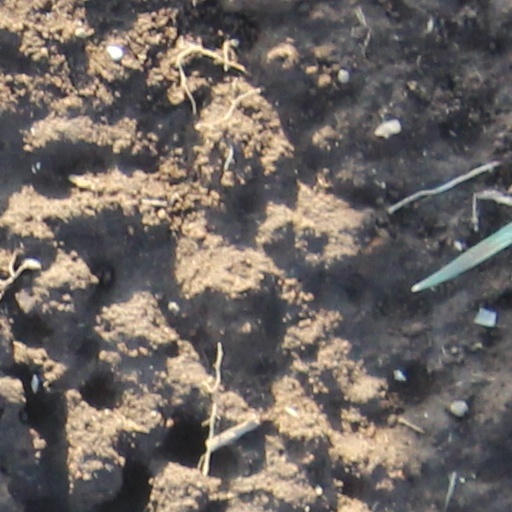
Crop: wheat